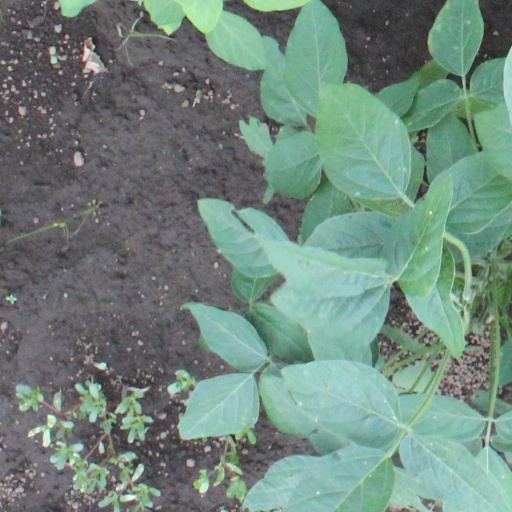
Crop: soybean